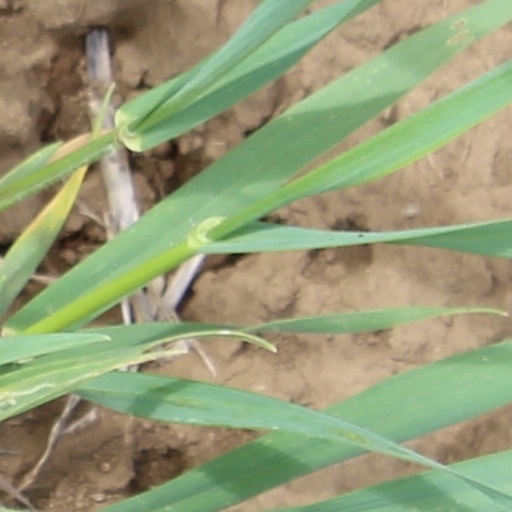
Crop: wheat